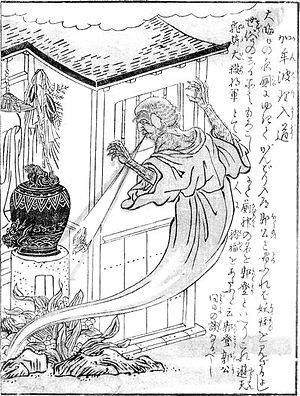
Konjaku gazu zoku hyakki est le deuxième livre de l'artiste japonais Toriyama Sekien de la célèbre série Gazu Hyakki Yagyō publiée ca. 1779. Ces albums sont des bestiaires surnaturels, collections de fantômes, d'esprits, d'apparitions et de monstres, dont beaucoup proviennent de la littérature, du folklore et d'autres arts japonais. Ces œuvres ont exercé une profonde influence sur l'imagerie yōkai ultérieure au Japon.
Le Kanbari nyūdō est un Yokai pervers et grotesque, ne sortant que lors du réveillon du nouvel an, il a pour coutume d'aller espionner les gens dans leur salle de bain, toilettes ce jour-là, il a une apparence de prêtre avec un corps couvert de poils, il peut aussi, en soufflant, sortir un coucou.